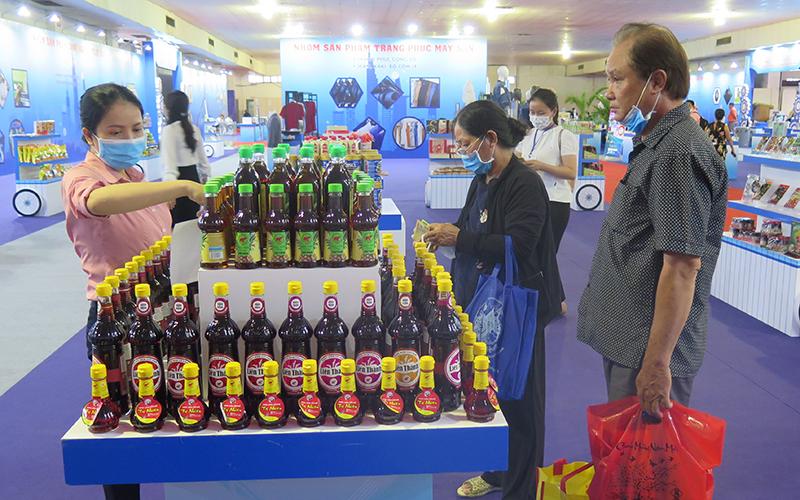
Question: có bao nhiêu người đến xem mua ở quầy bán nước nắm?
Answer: có một người đàn ông cầm bịch đồ đỏ và một người phụ nữ mang giỏ xách xanh dương